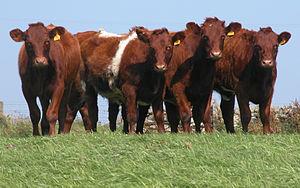
La shorthorn est une race bovine britannique, également appelée Durham.